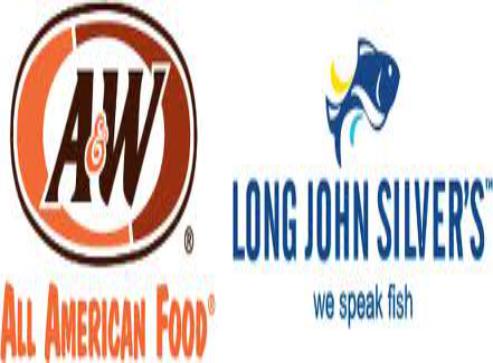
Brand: Long John Silver's
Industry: Food